Montreal Eaton Centre

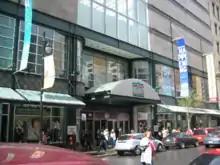
The entrance to the Eaton Centre on Saint Catherine Street West in downtown Montreal

The site at 705 Saint Catherine Street West originally featured a shopping mall name "Les Terrasses" from 1976 to 1987. It was built atop the now-defunct Victoria Street; the road and its buildings were expropriated for construction of the mall. The mall layout was a triangular spiral, with gradually-rising interconnected floors, approximately high in total. Though it had three escalators, one at each point of the triangle, patrons could gradually walk to the top of the mall. Floors were colour-coded and the mall was adorned with trees, plants and ivy. It housed 140 stores, each facing towards the centre of the triangle. Les Terrasses was demolished after only one decade of use and, following extensive construction, reopened as the Montreal Eaton Centre in 1990. Like Les Terrasses, the new Montreal Eaton Centre was connected to the Montreal Metro, the Underground City, and the Eaton's department store. Eaton's department store, for which it was named, closed in 1999.